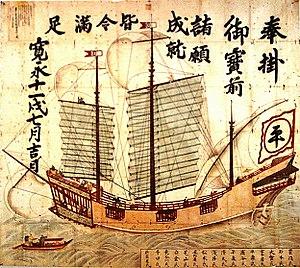
Les relations entre le Japon et la Thaïlande s'étendent sur une période allant du XVIIᵉ siècle à aujourd'hui. Les contacts ont commencé très tôt avec le commerce des navires japonais et l'installation de communautés de Japonais sur le sol siamois, interrompus seulement par l'application de la période d'isolement du Japon. Les contacts ont repris au XIXᵉ siècle et se sont si développés que le Japon est aujourd'hui l'un des premiers partenaires économiques de la Thaïlande. Les deux pays partagent le fait de n'avoir jamais été colonisés.
L'invention du bateau remonte à plusieurs milliers d'années, et correspond au besoin que l'homme a très tôt eu de pouvoir se déplacer sur l'eau, qu'il s'agisse de rivière ou de mer. Les bateaux ont accompagné l’homme dans son évolution. De la barque monoxyle du Mésolithique au puissant porte-avions nucléaire moderne, l'histoire des bateaux accompagne celle de l’Homme.
L’économie du Japon traite de la situation économique conjoncturelle et structurelle du Japon.
L'histoire navale du Japon remonte aux premières interactions avec les États du continent asiatique dans les premiers siècles du Ier millénaire, atteignant un pic pré-moderne d'activité au cours du XVIᵉ siècle, du temps du rapprochement culturel avec les puissances européennes et de l'important commerce avec le continent asiatique. Après plus de deux siècles de politique d’isolement sous le shogunat Tokugawa, les techniques navales du Japon s'avèrent ne pas être à la hauteur des marines occidentales lorsque le pays est contraint d'abandonner ses pratiques de restrictions maritimes par l'intervention américaine de 1854. Ceci et d'autres événements conduisent à la restauration de Meiji, période de modernisation et d'industrialisation effrénée accompagnée par le retour au premier plan de l'empereur, permettant à la marine impériale japonaise de devenir la troisième marine du monde en 1920, et sans doute la plus moderne au seuil de la Seconde Guerre mondiale.
L'époque du commerce Nanban est une période de l'Histoire du Japon qui s'étend de l'arrivée des premiers Européens au Japon en 1543 jusqu'à leur exclusion quasi totale de l'archipel en 1650 avec la promulgation des lois isolationnistes du sakoku.
Tenjiku Tokubei est un aventurier et écrivain japonais du début du XVIIᵉ siècle. Il a voyagé en Asie du Sud-Est et en Asie du Sud, d'où son surnom « Tenjiku ».
Les relations entre le Japon et les Philippines couvrent une période allant du XVIIᵉ siècle à aujourd'hui.
Le terme shuinsen désigne les navires de commerce armés japonais faisant du commerce vers les ports d'Asie du Sud-Est, et détenteurs d'une licence marquée d'un « sceau vermillon », émise par le shogunat Tokugawa primitif durant la première moitié du XVIIᵉ siècle. Entre 1600 et 1635, plus de 350 navires japonais ont sillonné les mers porteurs de cette permission appelée shuinjō.
Le Musée océanographique de Tokyo se trouve sur l'île artificielle d'Odaiba dans la baie de Tokyo.
La Marine impériale japonaise était la marine militaire du Japon impérial de 1869 à 1947. En Occident la Marine impériale japonaise est parfois désignée, à tort, comme la Flotte combinée, mais ce terme désigne en réalité un degré d'organisation des effectifs de la flotte impériale, constituant une grande flotte de guerre conçue pour de vastes opérations en haute mer. En fonction des besoins du moment, la Marine impériale pouvait réorganiser ses navires et dissoudre ou reconstituer sa Flotte combinée, sa Rengō Kantai, mais comme cette dernière mobilisait la plupart des bâtiments les plus importants de la Marine, certains Occidentaux ont fini par confondre la Rengō Kantai avec la Marine elle-même.